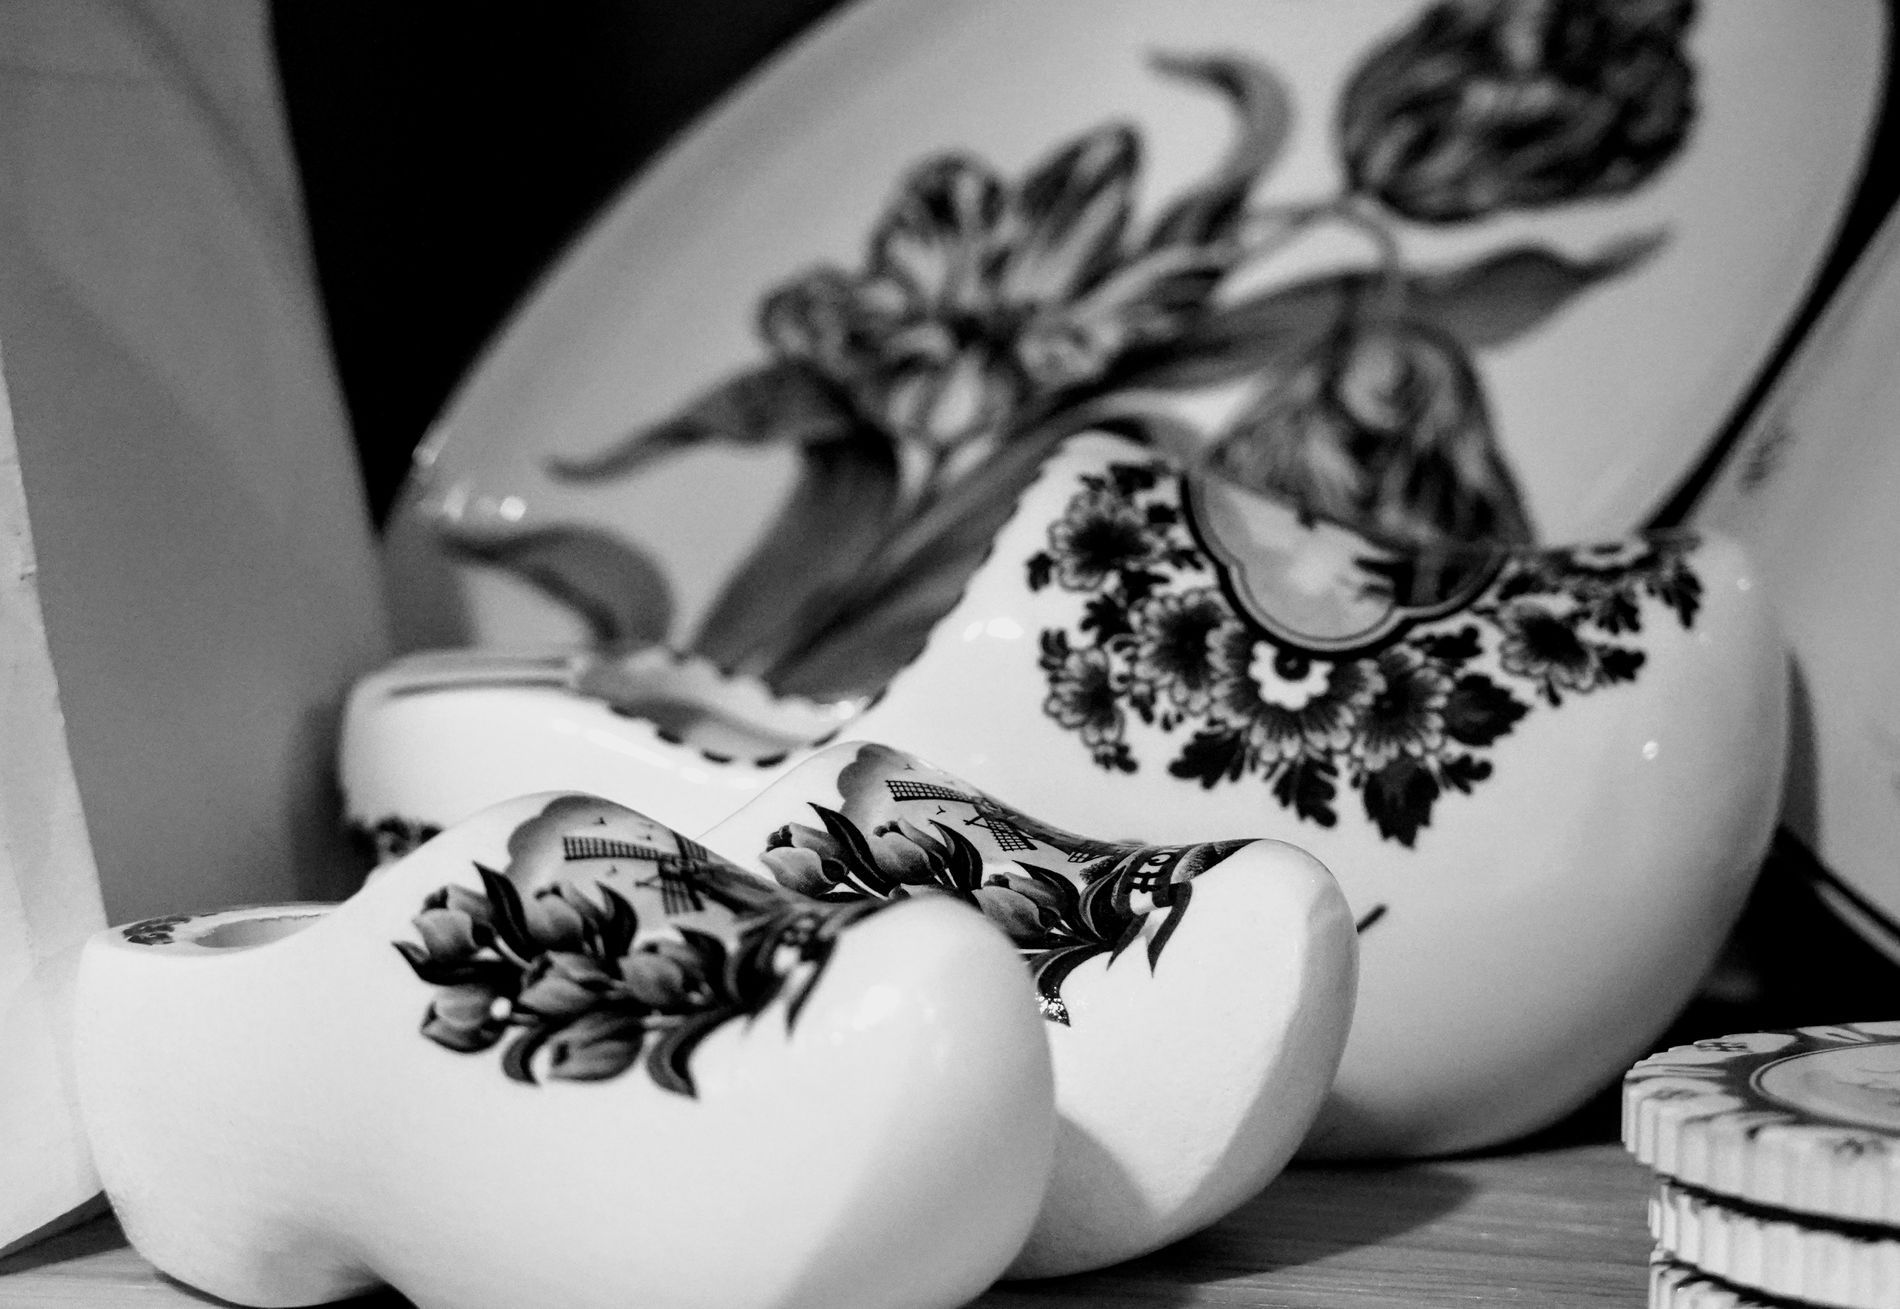
Ceramic Items
Decorative ceramic items placed on a table in a pattern to present them, in the back a plate is presented with floral design on it, and some ceramic vases in the front with windmill and floral design on it.
Close up shot of a group of decorative ceramic items, the photography angle is slightly tilted down, the color palette is white and black, the white color of ceramic items creates a contrast with the black background which provides depth to the image, the soft lighting and calm mood add elegance to the scene, the classic style of the image creates an atmosphere full of admiration to the shown items.
Labels: Art, Porcelain, Pottery, Clothing, Footwear, Shoe, Adult, Bride, Female, Person, Wedding, Woman, Food, Meal, Dish, Furniture, Cookware, Pot, Jar, Vase, Flower, Flower Arrangement, Plant, Floral Design, Graphics, Pattern, Ceramic Items